Christopher G. Cavoli

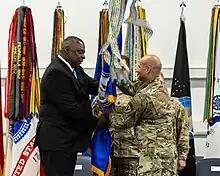
Cavoli assumes command of USEUCOM on 1 July 2022.

After serving as deputy commanding general for operations of the 82nd Airborne Division, Cavoli became commander of the 7th Army Joint Multinational Training Command at Grafenwoehr Training Area in July 2014.